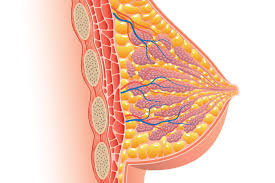
Nataal bii, maa ngi ci gis benn ween. Benn cër, xam naa kã lay ndirool kã.